COVID-19 pandemic in the Netherlands

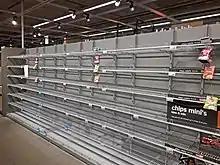
Empty shelves in a supermarket in Delft as a result of hoarding, 15 March

In response to regulations announced on 12 March, panic buying of food, toilet paper and medicines, resulted in empty shelves in supermarkets. Prime Minister Mark Rutte appealed to the nation to stop this behaviour. On 12 March it was announced that all public events with more than 100 people will be cancelled until 6 April. On 24 March this period was extended to 1 June for all permit-requiring events. Three days later it was announced in a press conference that all restaurants, museums, sport clubs and schools had to close. A Dutch "grassroots" initiative, Mond Kapjes Nodig was formed to address the local PPE shortages. More than 400,000 masks were delivered within weeks to those fighting the pandemic in the Netherlands. This helped relieve the coordination efforts on a national level.